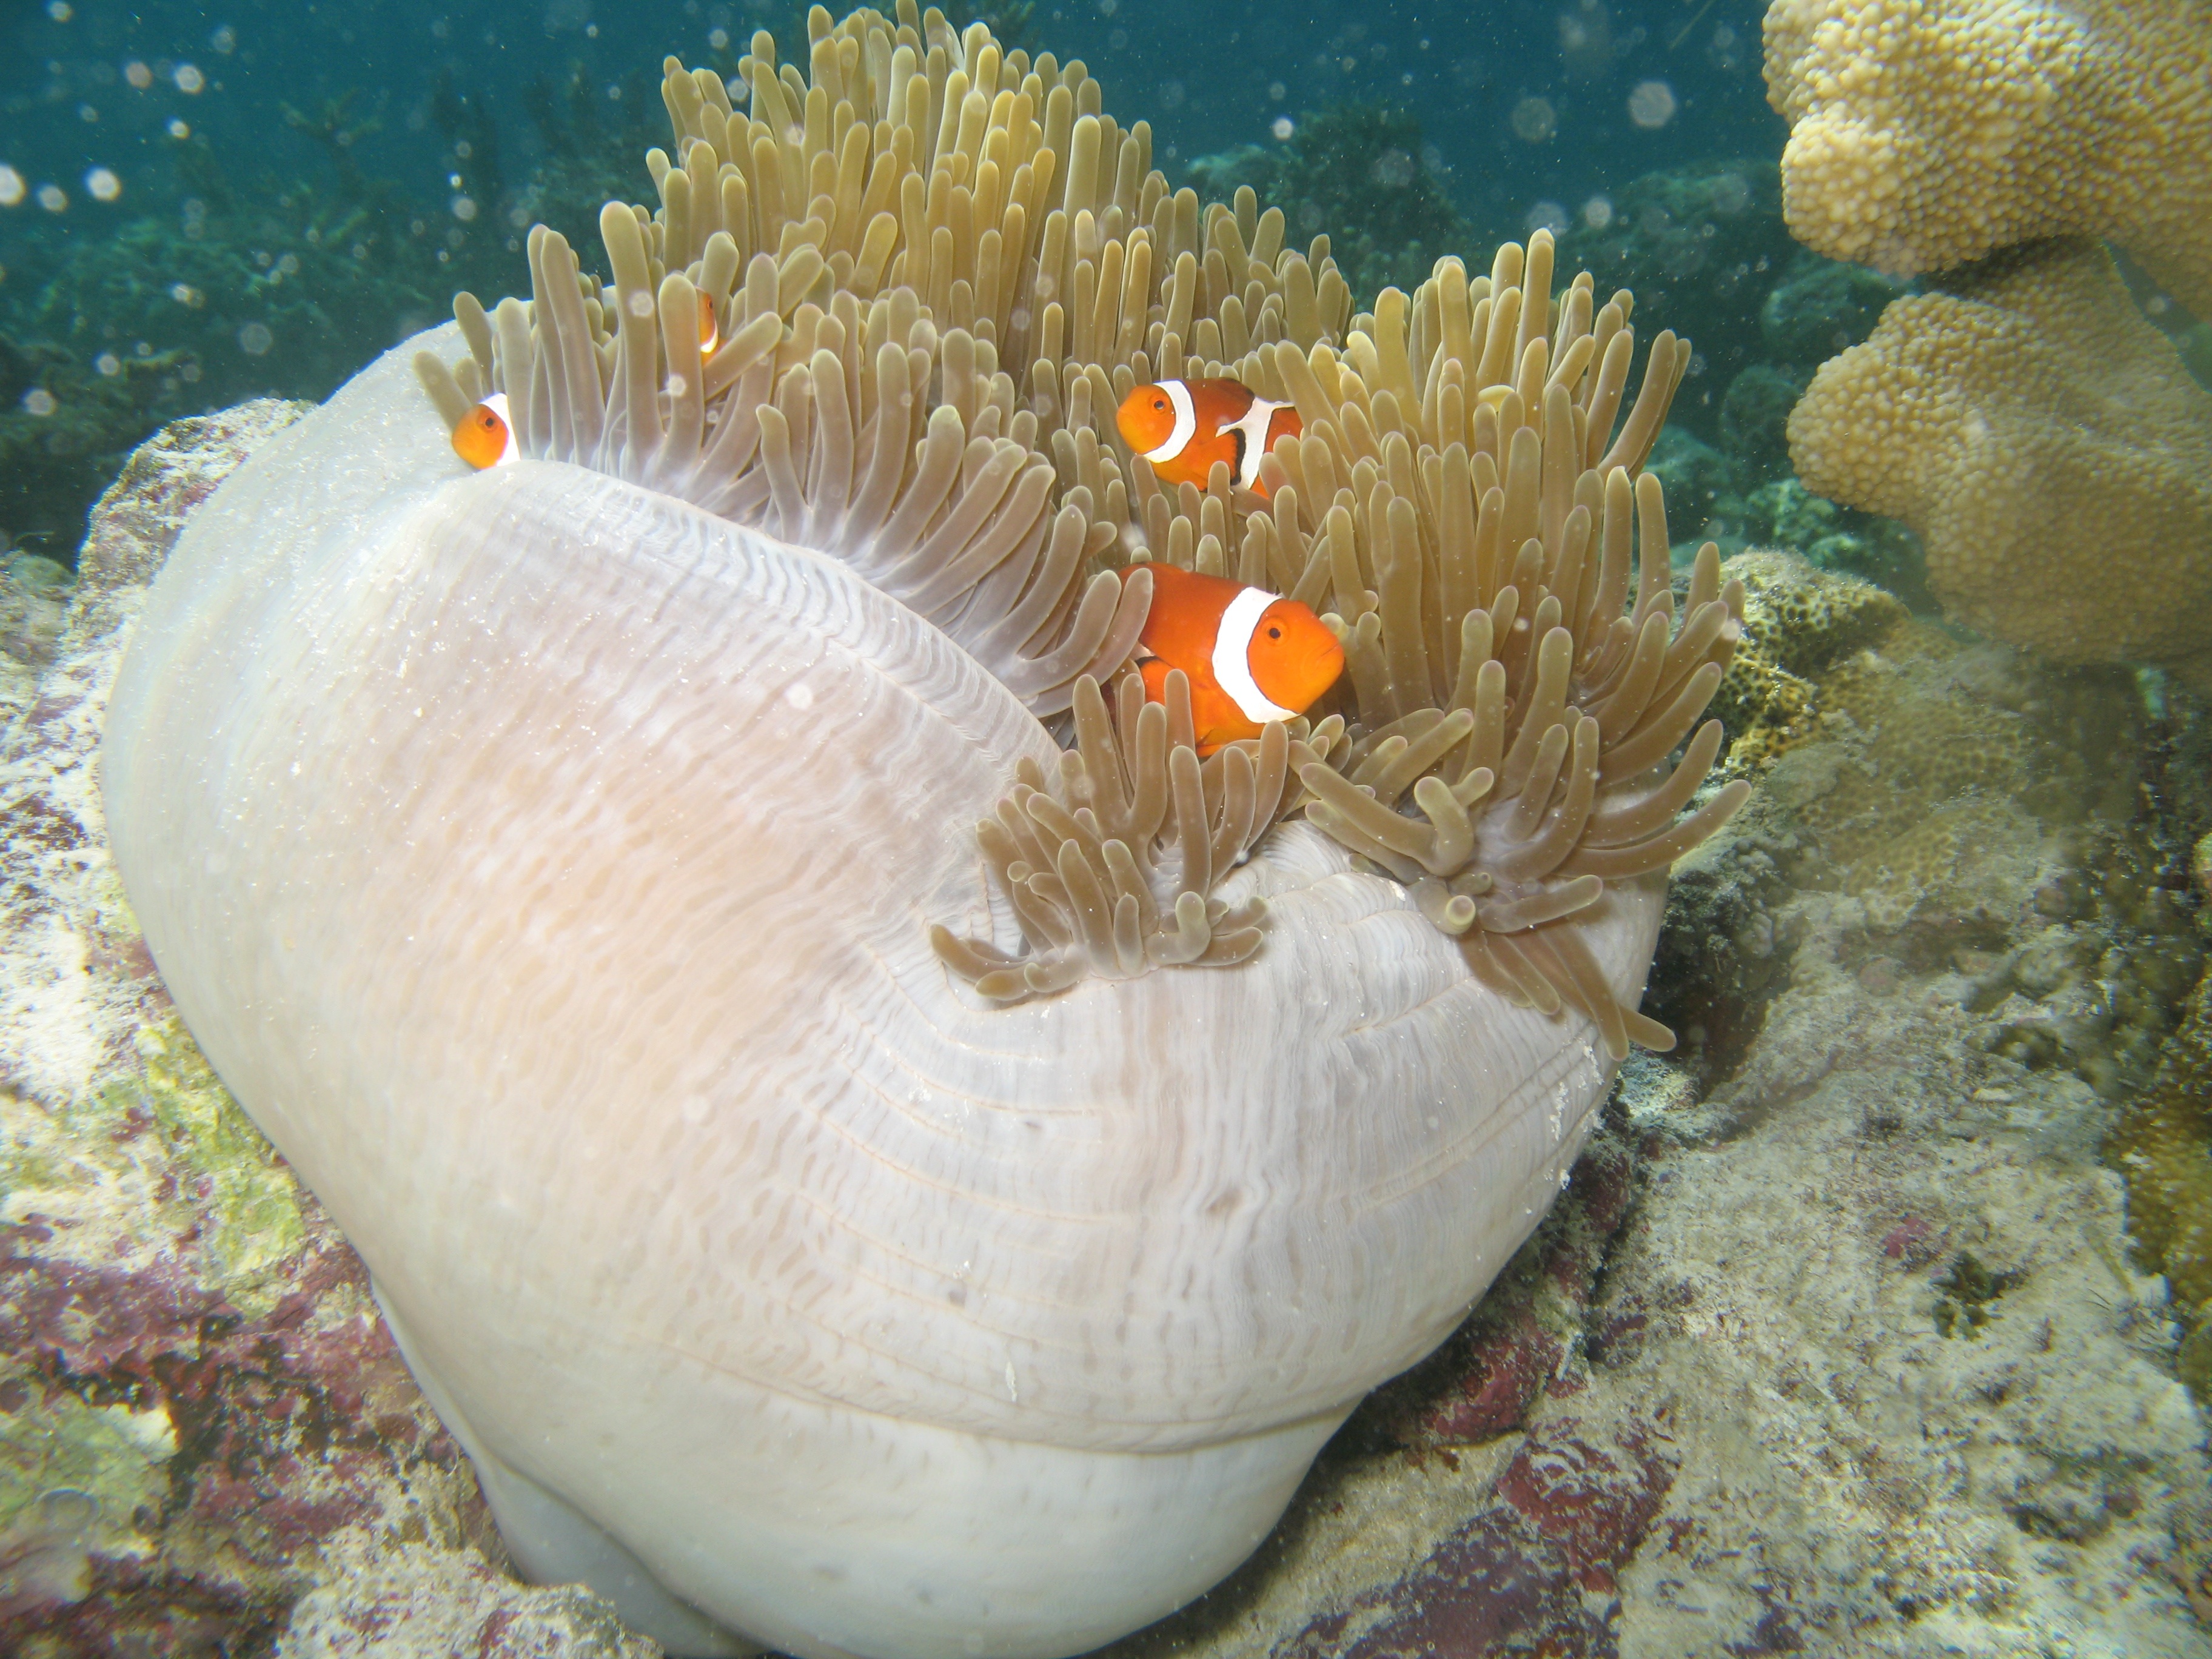
sea, nature, underwater, color, biology, fauna, coral, invertebrate, organism, minnows, sea anemone, marine biology, marine invertebrates